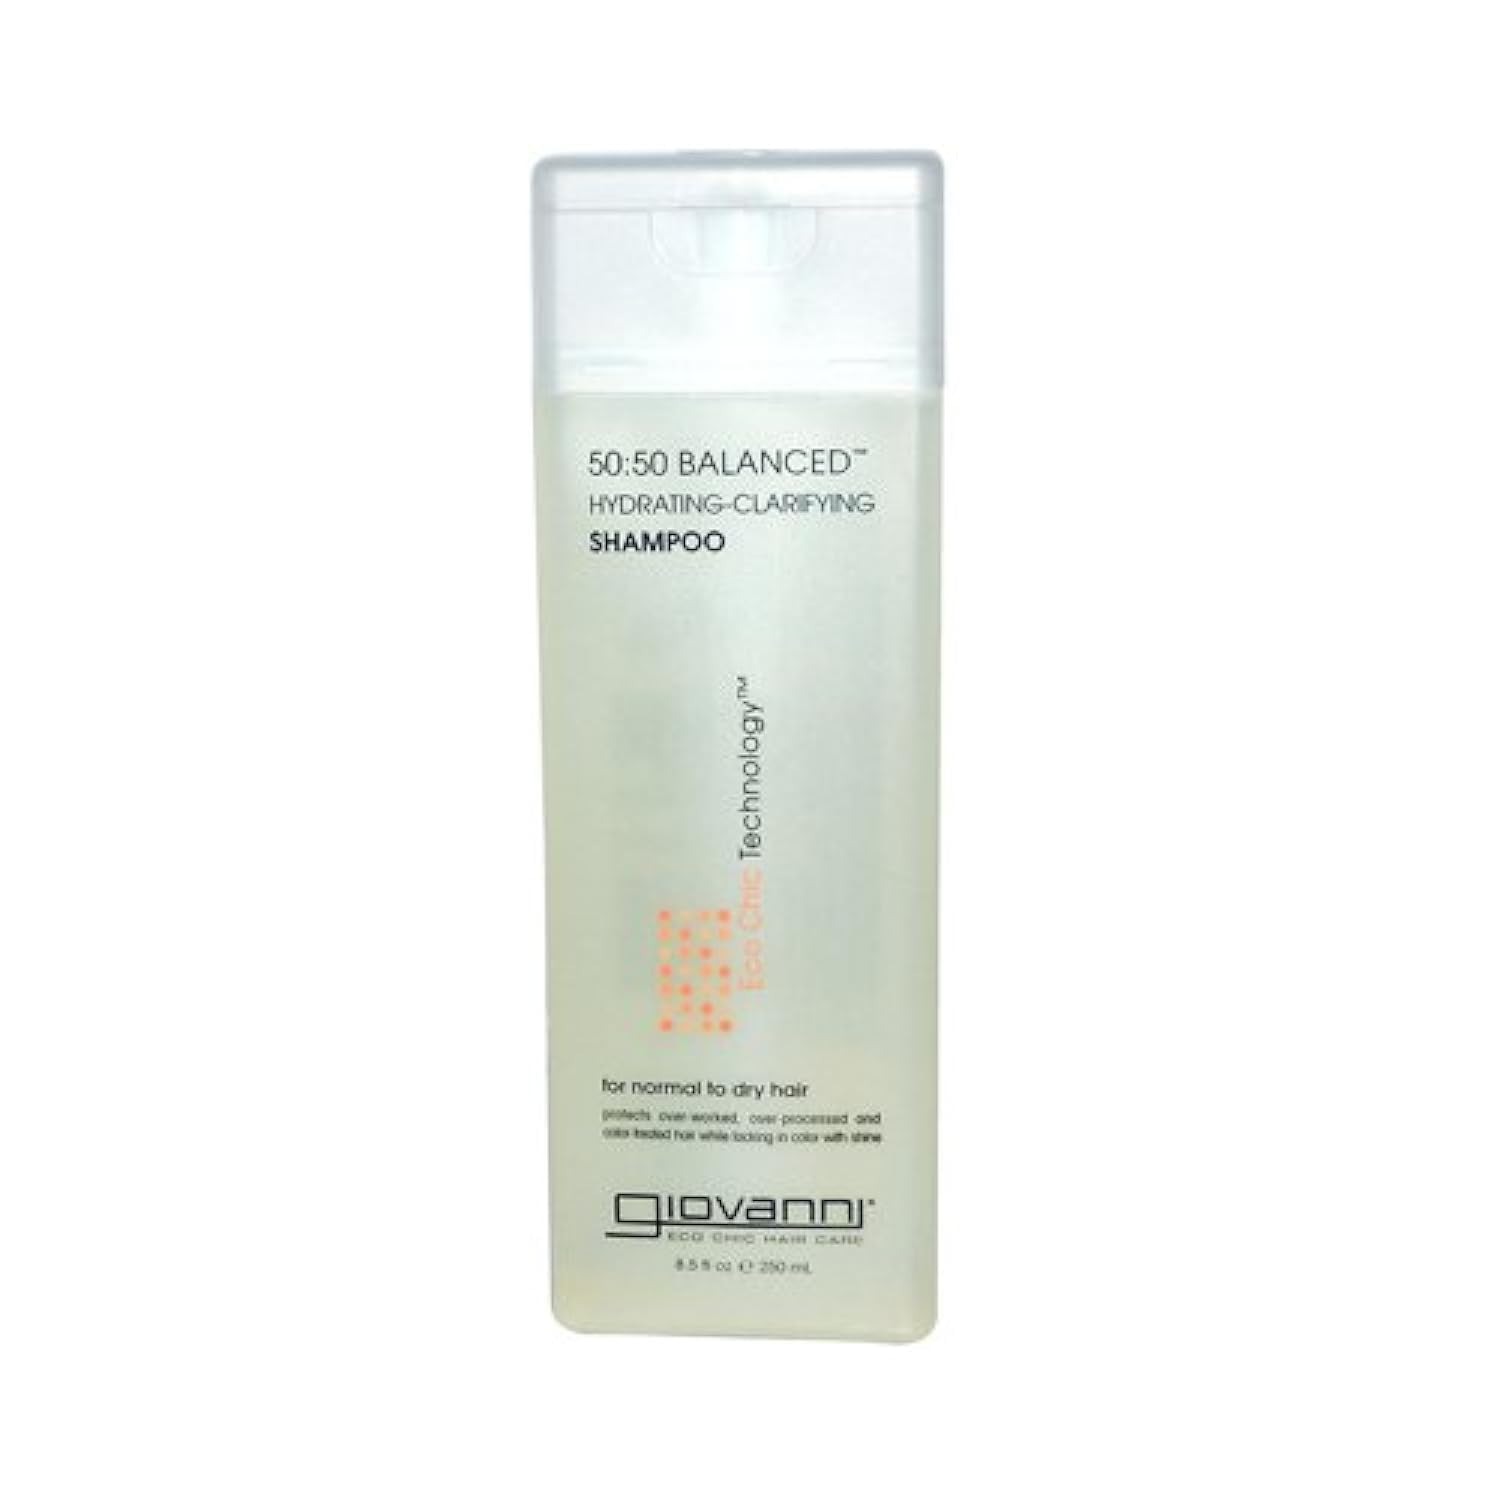
Item Name: Giovanni Cosmetics Shampoo 50 50 Balance
Bullet Point 1: Balances the art of clean with moisture and protection
Bullet Point 2: Gentle enough for use every day
Bullet Point 3: Adds moisture and manageability
Bullet Point 4: Color-Safe
Value: 1.0
Unit: Count

Price: 12.25